List of dreadnought battleships of the Royal Navy

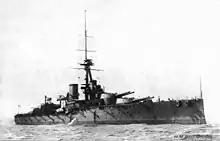
HMS "Orion"

The two "Colossus"-class battleships were the final members of the first generation of British dreadnoughts. and were part of the first Naval Programme of 1909–1910 and improved upon the preceding . The "Colossus" class retained the same two Parsons steam turbines and their four shafts and the top speed of they produced and the same ten 50-calibre Mk XI main guns and 50-calibre Mk VII secondary guns of the previous classes of British dreadnoughts. The changes were: the number of engine rooms (now three instead of two (the first ships in the world to have this many)); the length (now one foot shorter than the preceding at 545 feet (166 m)); the belt armour (now one inch thicker at 11 inches (279 mm)); and the displacement (now up to ).